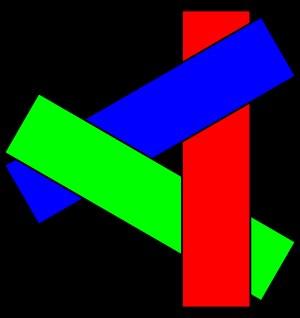
En informatique, et plus précisément en imagerie numérique, l´algorithme du peintre est l'une des solutions les plus simples pour résoudre le problème de visibilité d'un rendu en 3D sur ordinateur. En effet, une fois une scène 3D projetée sur un plan 2D, il est nécessaire de déterminer quels sont les polygones visibles, et les polygones cachés.